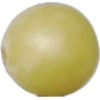
Label: Grape White 2